Texas State Highway 31

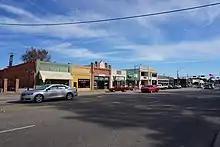
SH 31 Bus. as East Tyler Street in Athens

SH 31 begins at an interchange with US 84 northeast of Waco. The highway travels through rural areas of McLennan County, passing just north of Axtell. SH 31 intersects FM 939 then enters Hill County. In Hill County, the highway bypasses the towns of Mount Calm and Hubbard. Entering Navarro County, SH 31 runs through Dawson and has an overlap with FM 709 through the town then intersects FM 667 near Navarro Mills Lake. The highway then bypasses Corsicana, passing near or through the towns of Oak Valley, Retreat, and Mildred and intersects I-45 and US 287 in southeast Corsicana. SH 31 passes just north of the Richland-Chambers Reservoir before entering the town of Powell. The highway then travels through the town of Kerens before crossing the Trinity River into Henderson County.